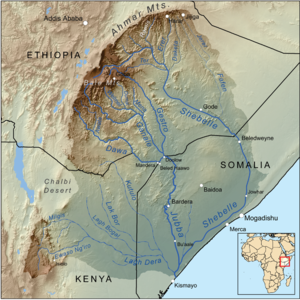
Shebelle
Kort over floder i området. Shebelle har det nordligste og østligste løb
Shebelle er en Afrikansk flod. Den udspringer i Etiopiens bjerge og løber mod sydøst. Efter at have løbet ind i Somalia drejer den mod syd. Omkring 30 km nord for Mogadishu drejer den mod sydvest og løber parallelt med Somalias kyst indtil den forsvinder i sumpområder. Det afhænger af årstiden hvor langt den når. Det hænder at bryder igennem til Jubafloden i år med meget vand. Flodområdet er det eneste sted i Somalia som er frugtbart nok til at dyrke jorden.